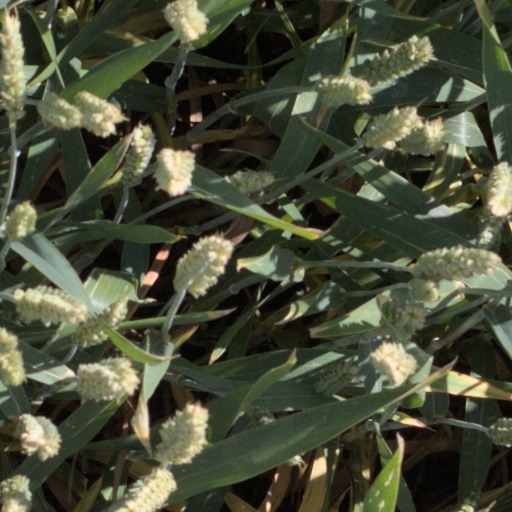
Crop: wheat